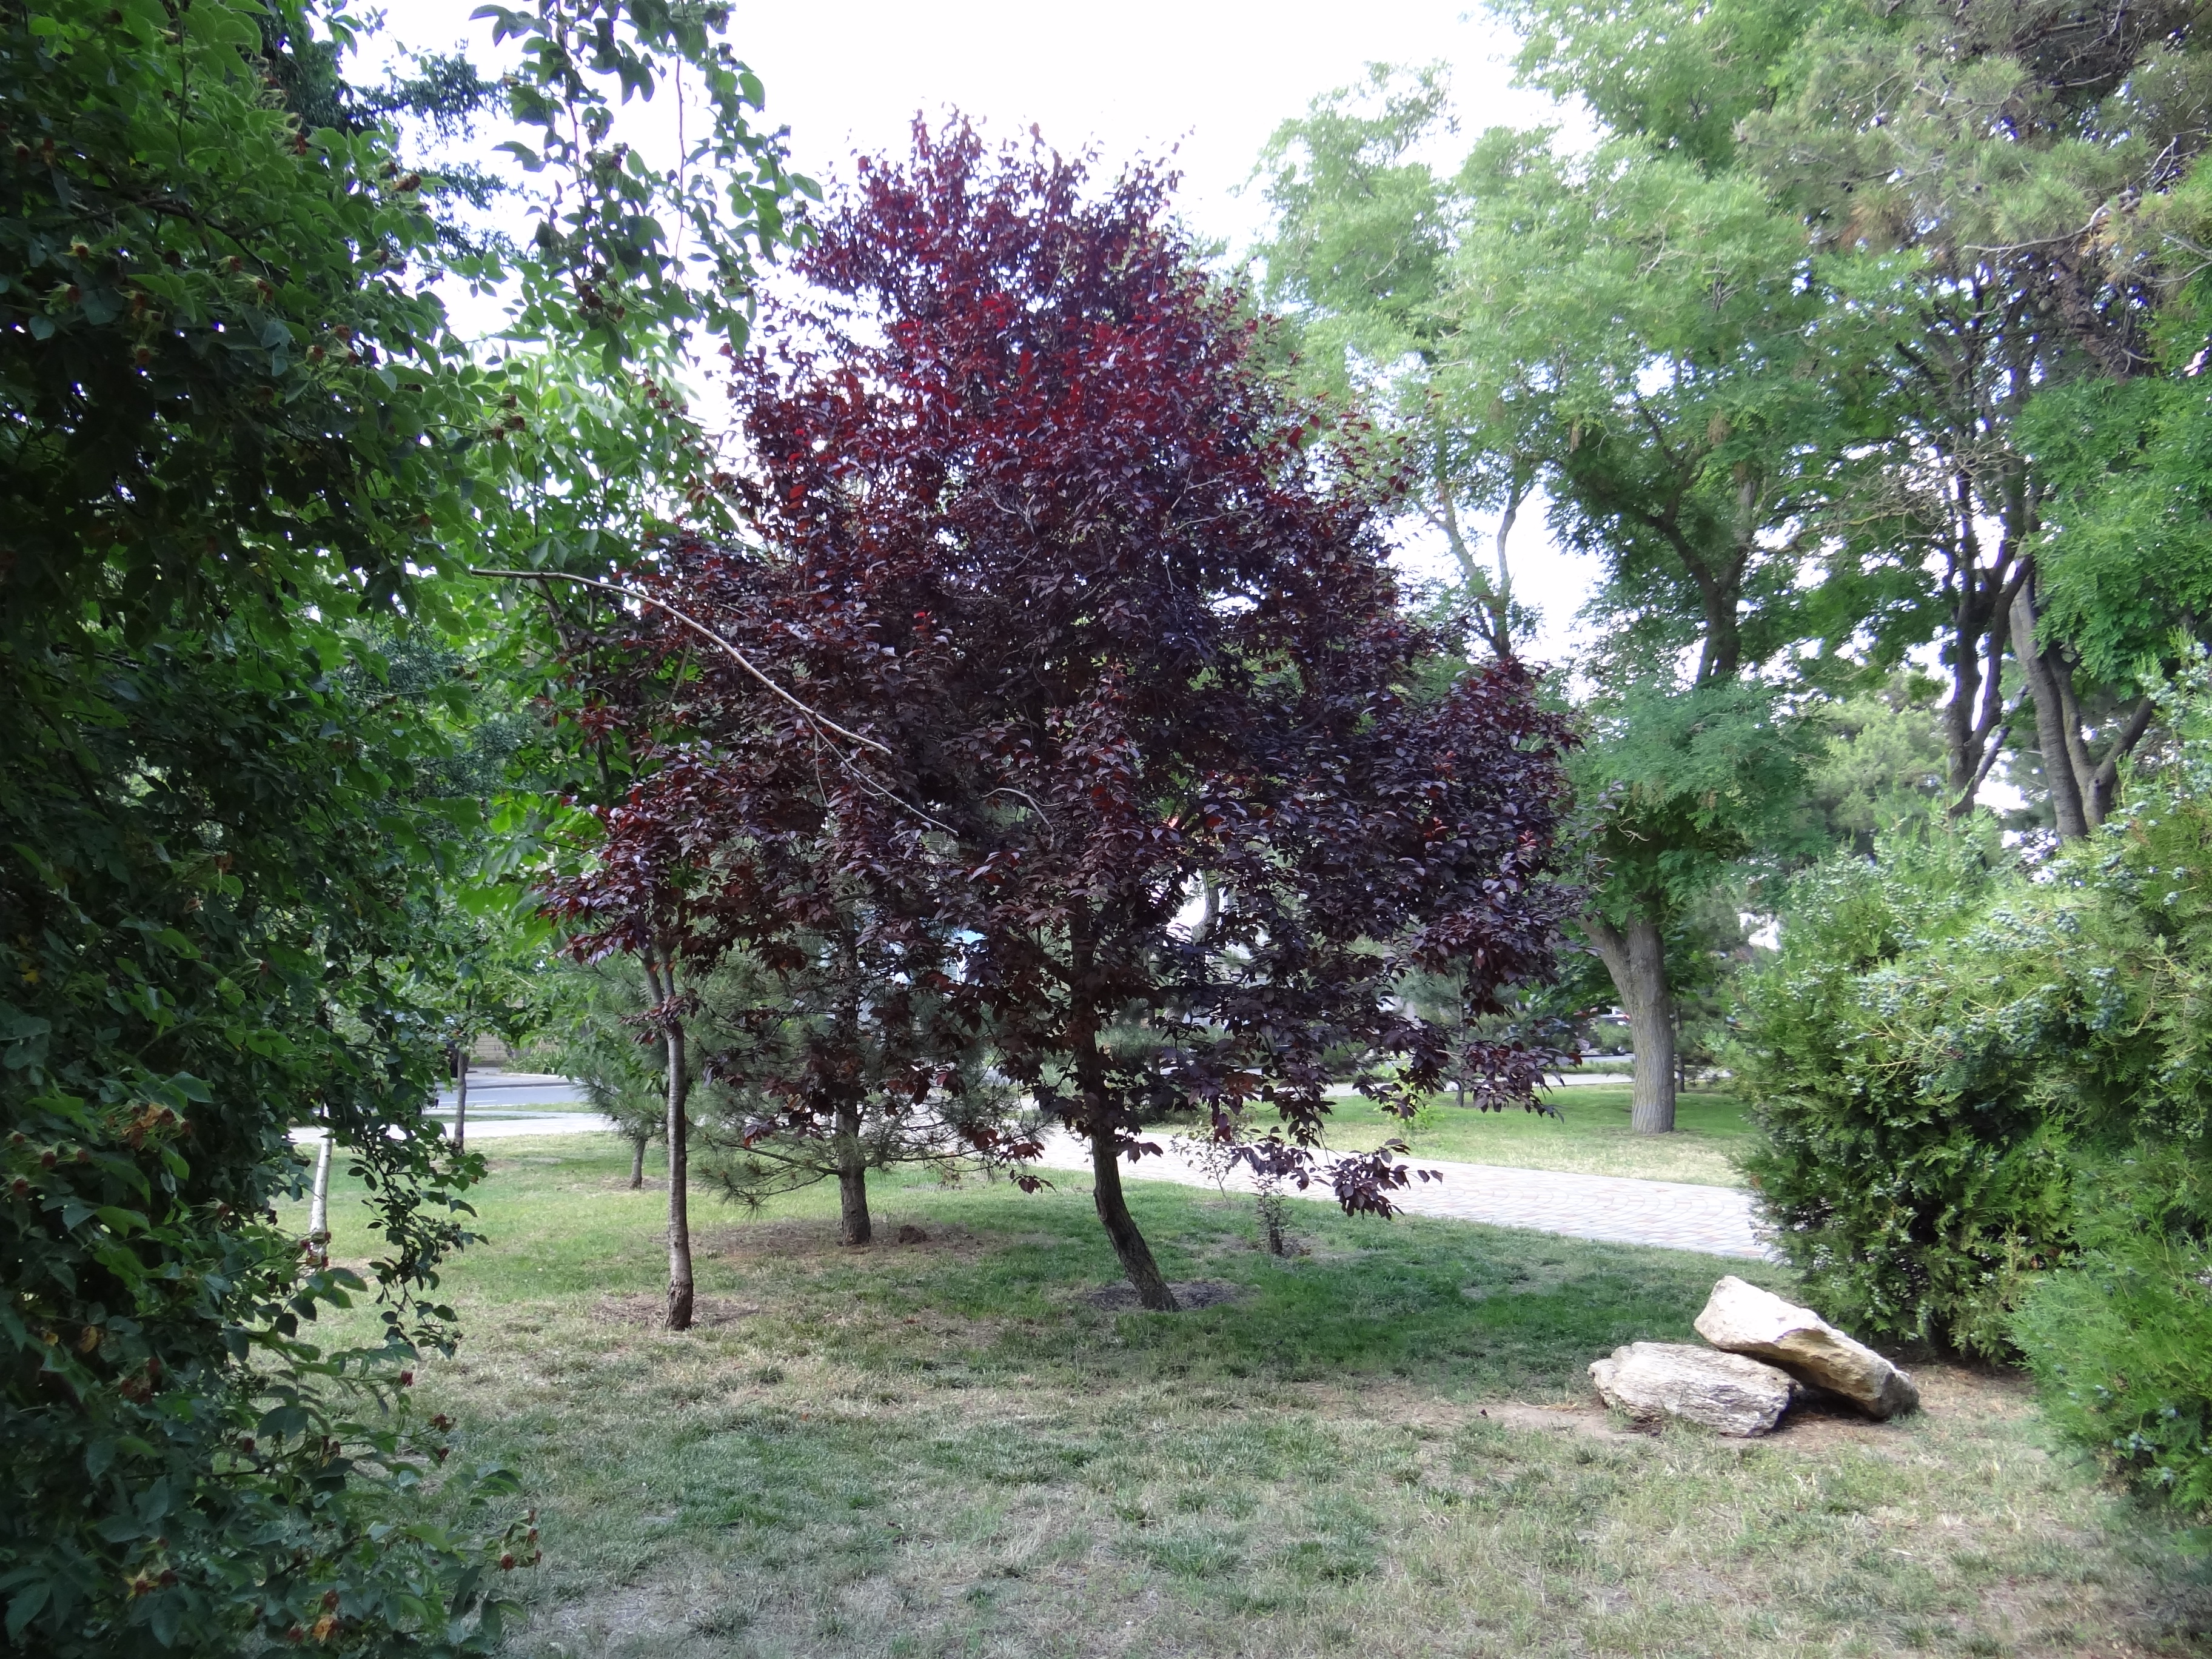
park, trees, green, summer, beautiful, tree, plant, woody plant, natural landscape, grass, botany, spring, leaf, garden, house, flower, shrub